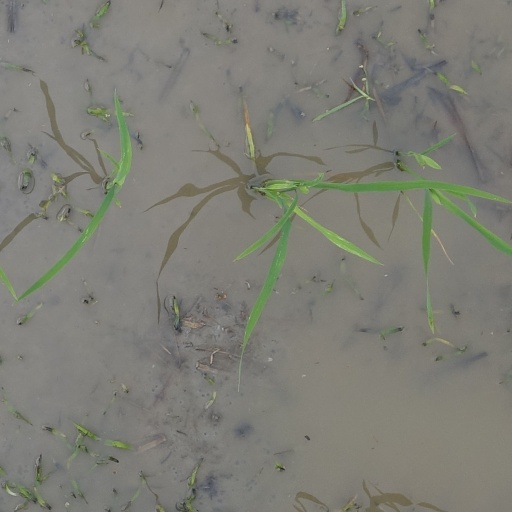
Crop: rice